Finnish art

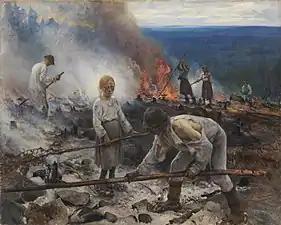
"Under the Yoke (Burning the Brushwood)", Eero Järnefelt, 1893

Finnish art started to form its individual characteristics in the 19th century when romantic nationalism began to rise in the autonomous Grand Duchy of Finland.